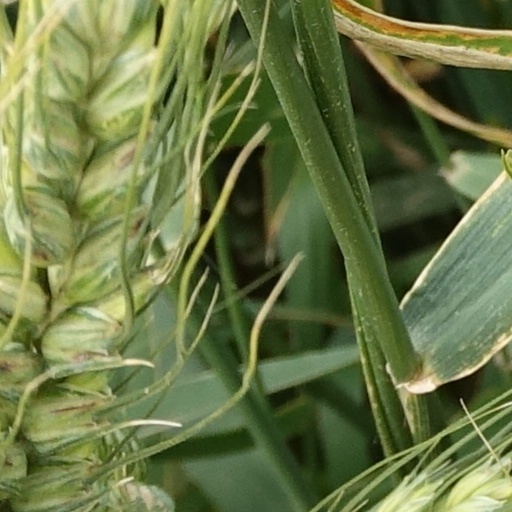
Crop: wheat